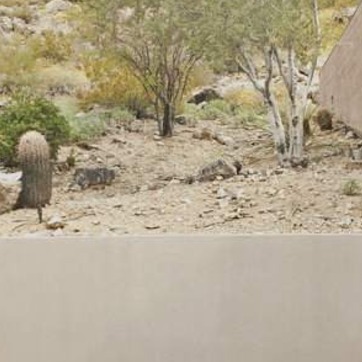
Material: stone